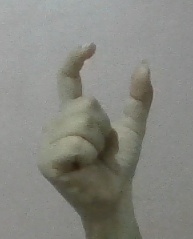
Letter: nun